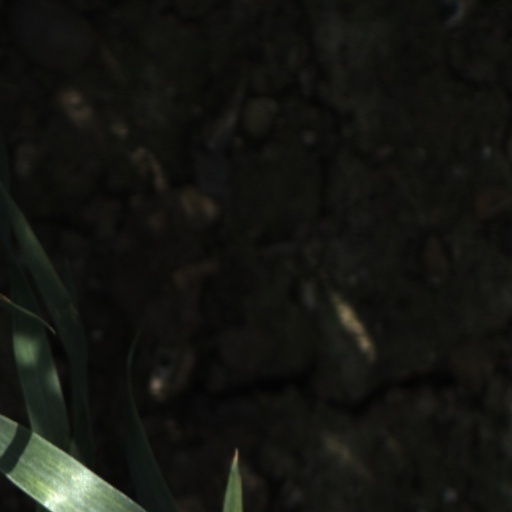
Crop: wheat